A99 road

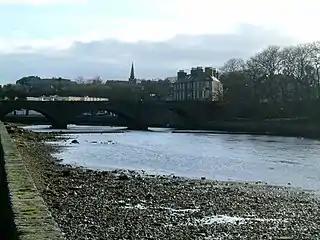
Bridge of Wick carrying the A99 over Wick River

The A99 runs through or near towns and villages listed below. Junctions listed are with other classified roads.